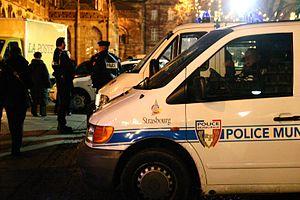
Mercedes-Benz Vito de la police municipale de Strasbourg